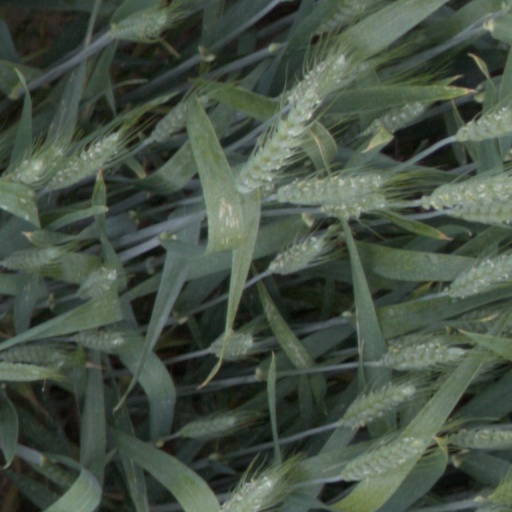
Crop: wheat